Will Ferrell filmography

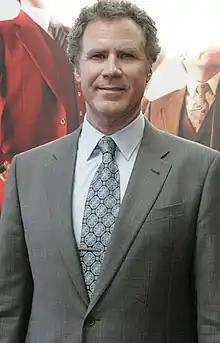
Ferrell in 2013

The following is the filmography of American actor, comedian, producer and writer Will Ferrell.